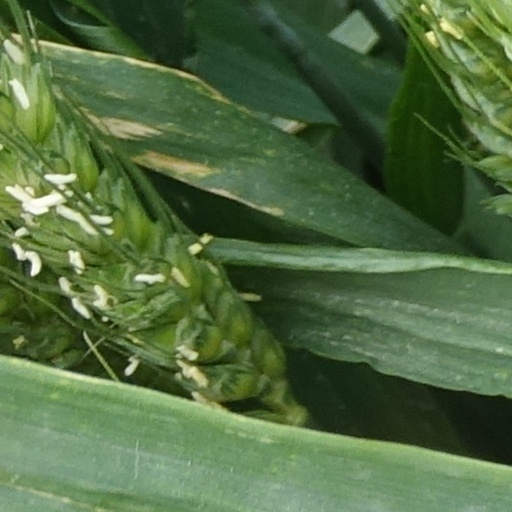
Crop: wheat